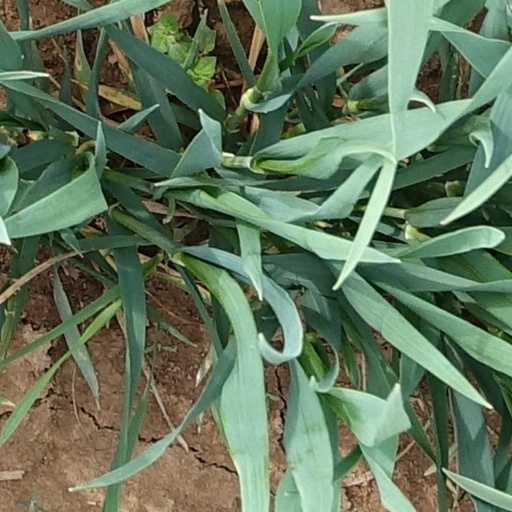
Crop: wheat